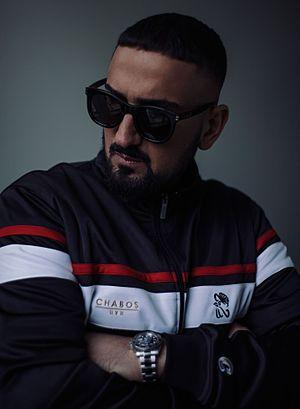
Haftbefehl, de son vrai nom Aykut Anhan, né le 16 décembre 1985 à Offenbach-sur-le-Main, dans l'Hesse, est un rappeur allemand d'origines turque et kurde.